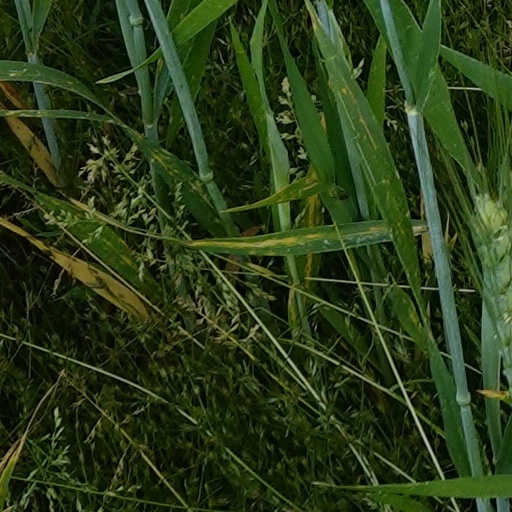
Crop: wheat